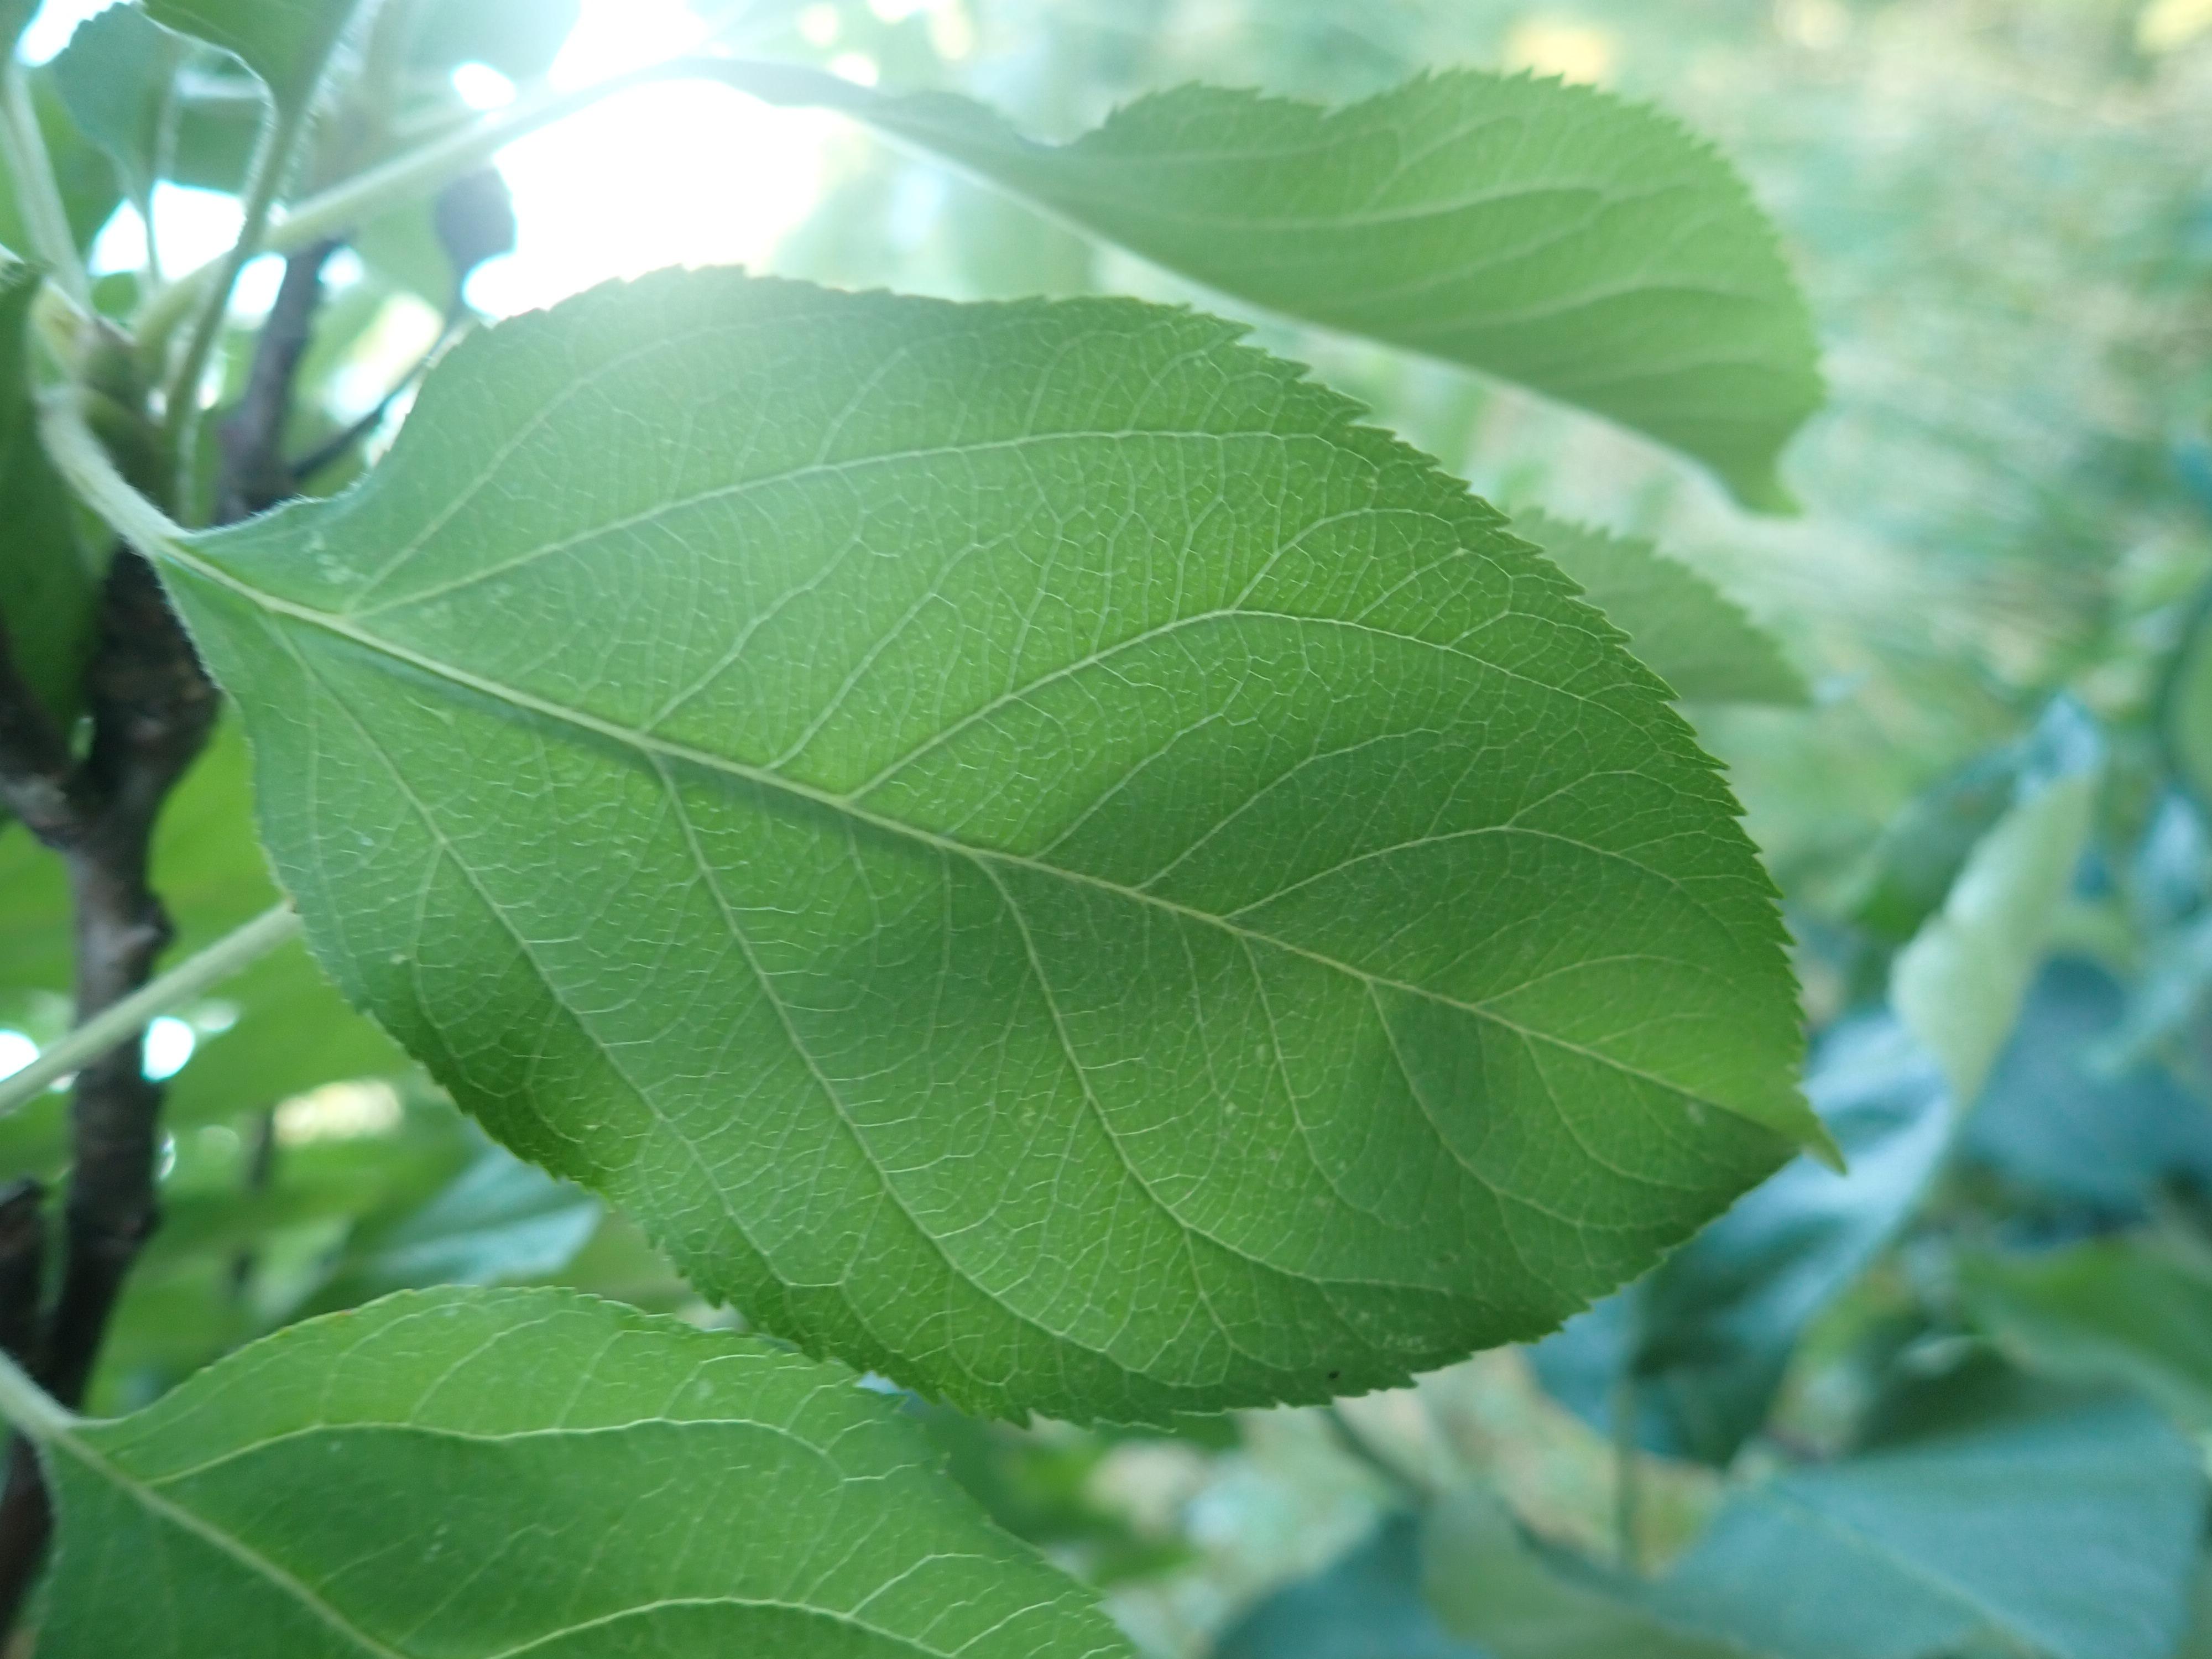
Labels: healthy